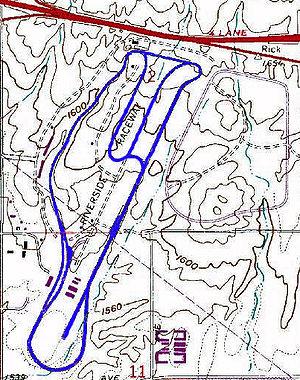
La course mécanique sur route est une forme de course de sport automobile qui se déroule sur une route. Les courses peuvent avoir lieu soit sur un circuit fermé, soit sur un circuit de rue utilisant des routes publiques temporairement fermées. À l'origine, ces courses se déroulaient presque entièrement sur la voie publique, mais des problèmes de sécurité pour le public conduisirent le transfert de la plupart de ces épreuves sur des circuits de compétition conçus spécialement.